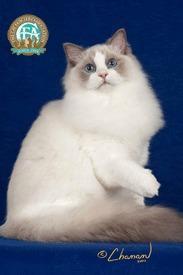
Ragdoll